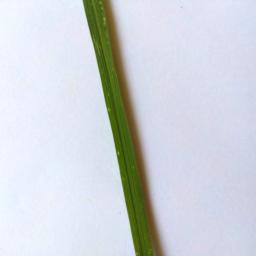
Label: Rice___Leaf_Blast